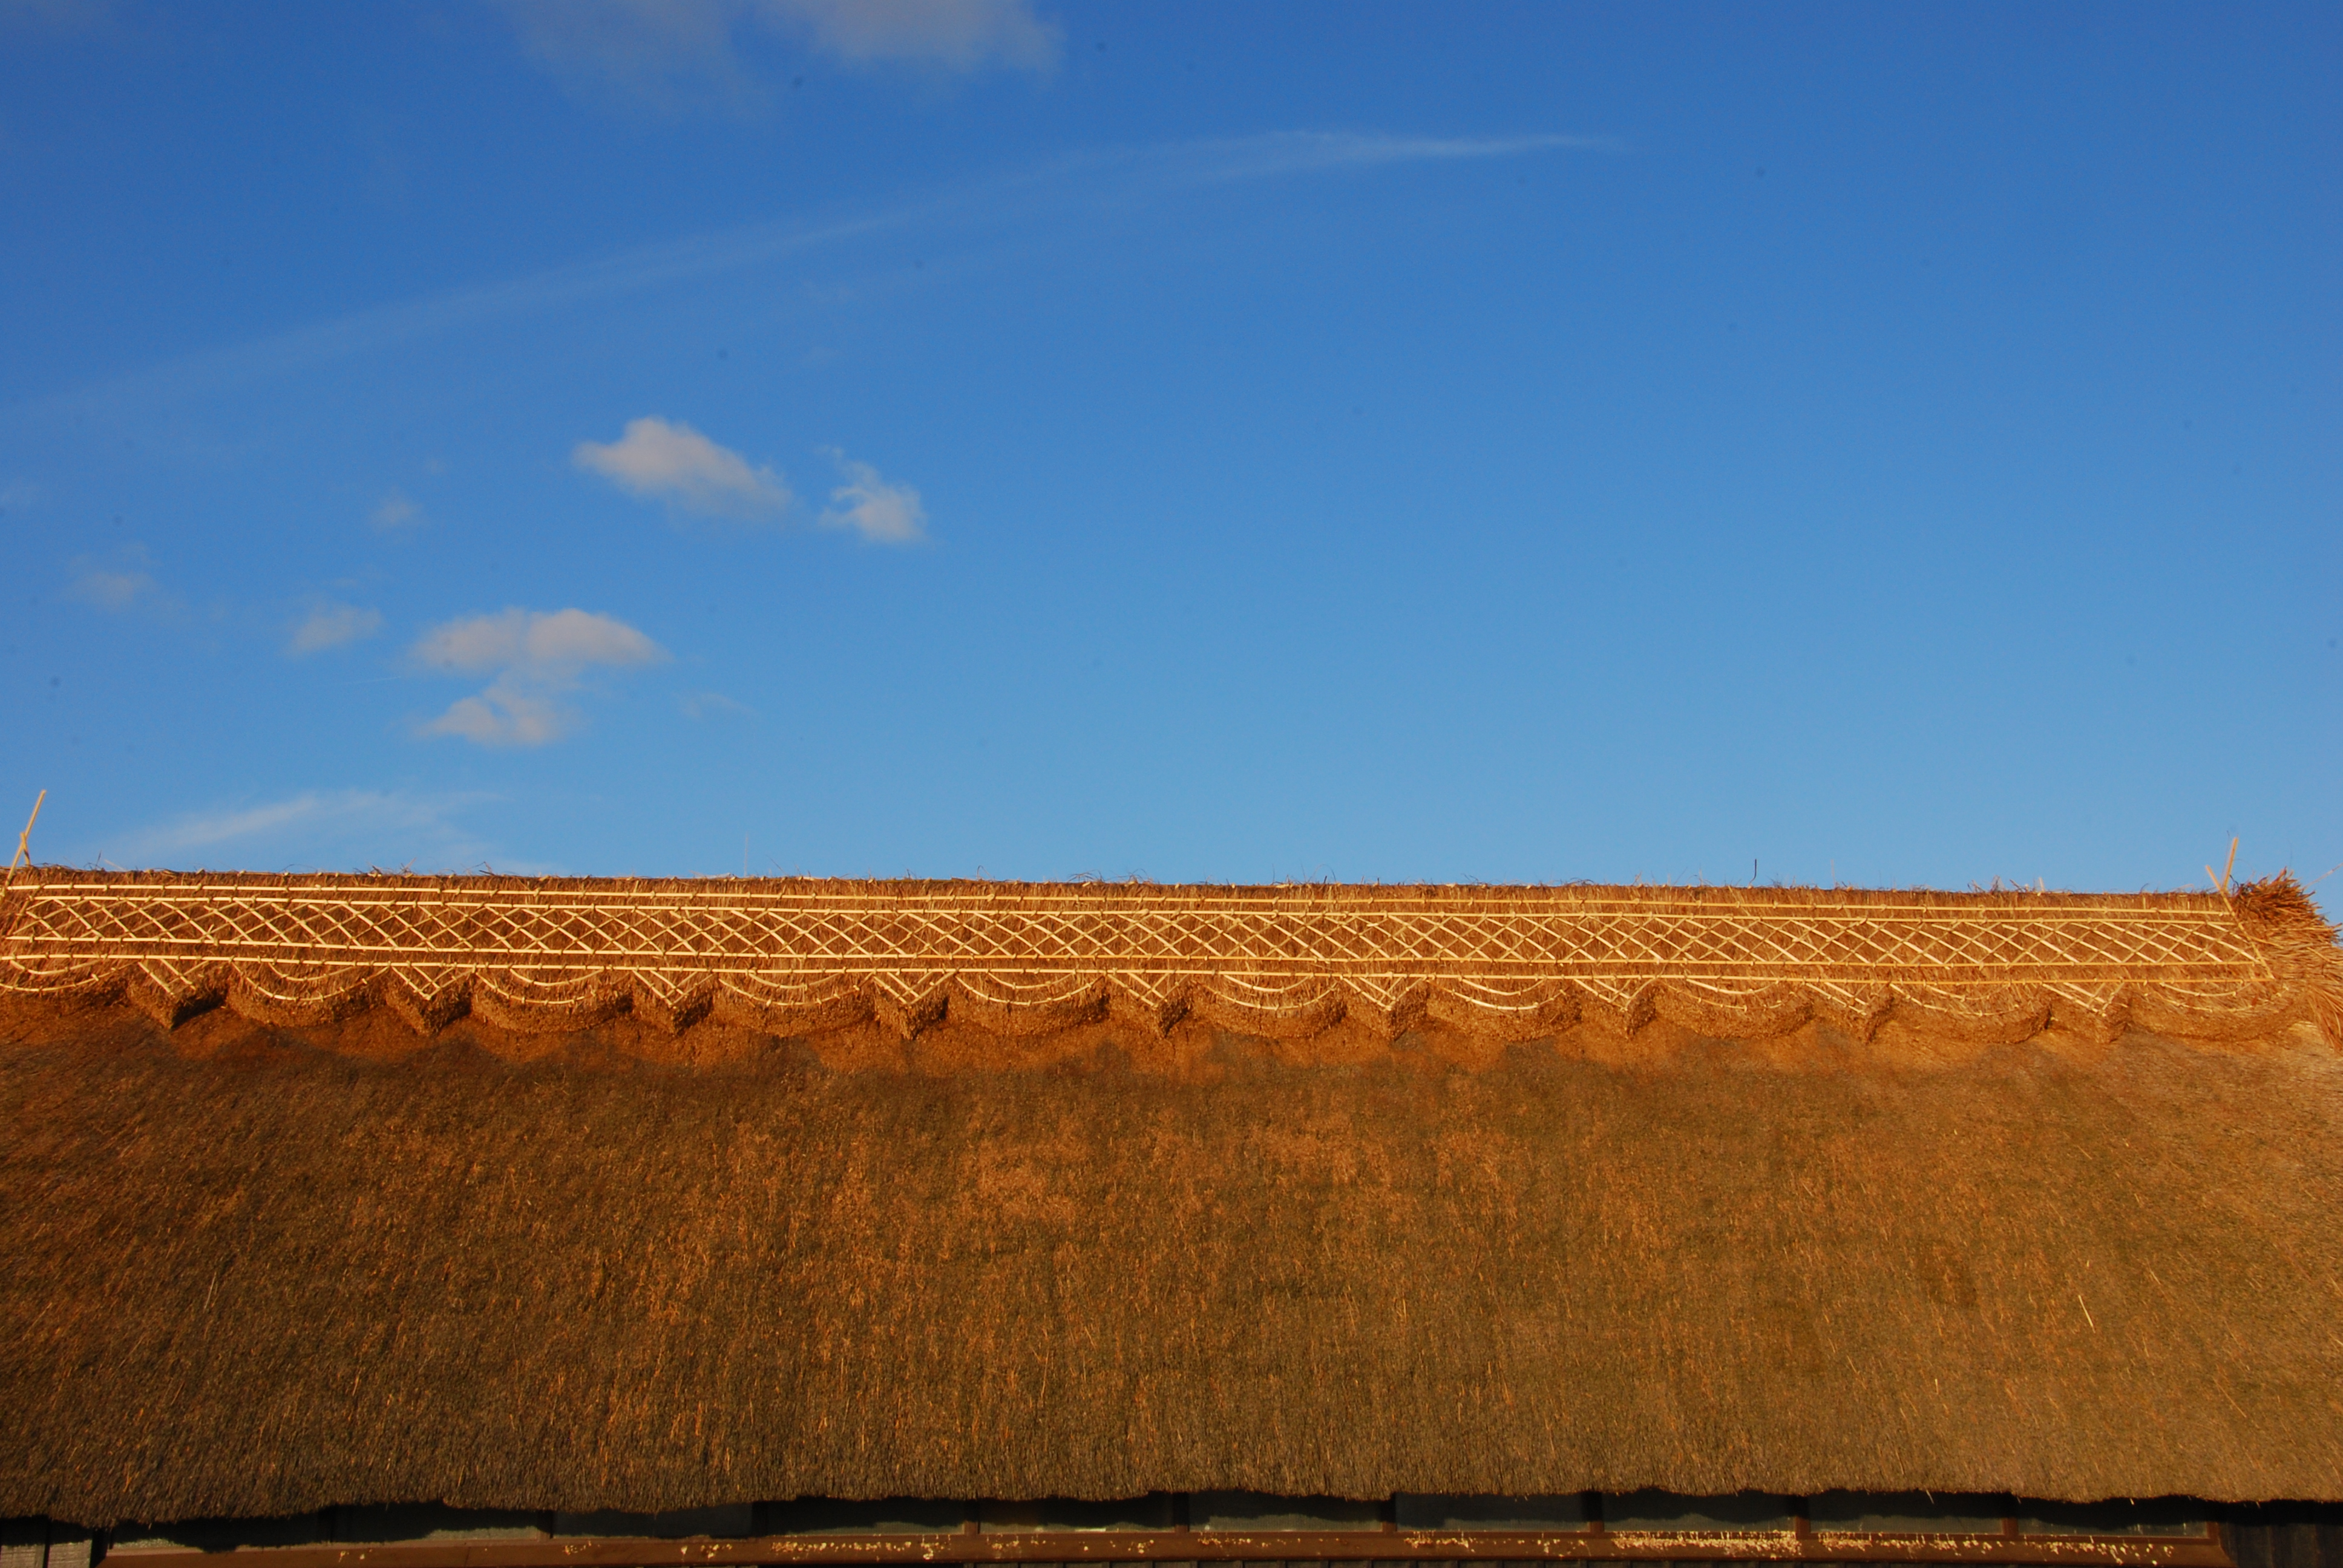
landscape, horizon, sky, field, prairie, desert, thatch, soil, nikon, agriculture, plain, free, plateau, new, d80, ecosystem, sahara, norfolk, steppe, erg, natural environment, aeolian landform, grass family